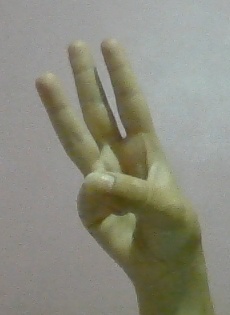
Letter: thaa